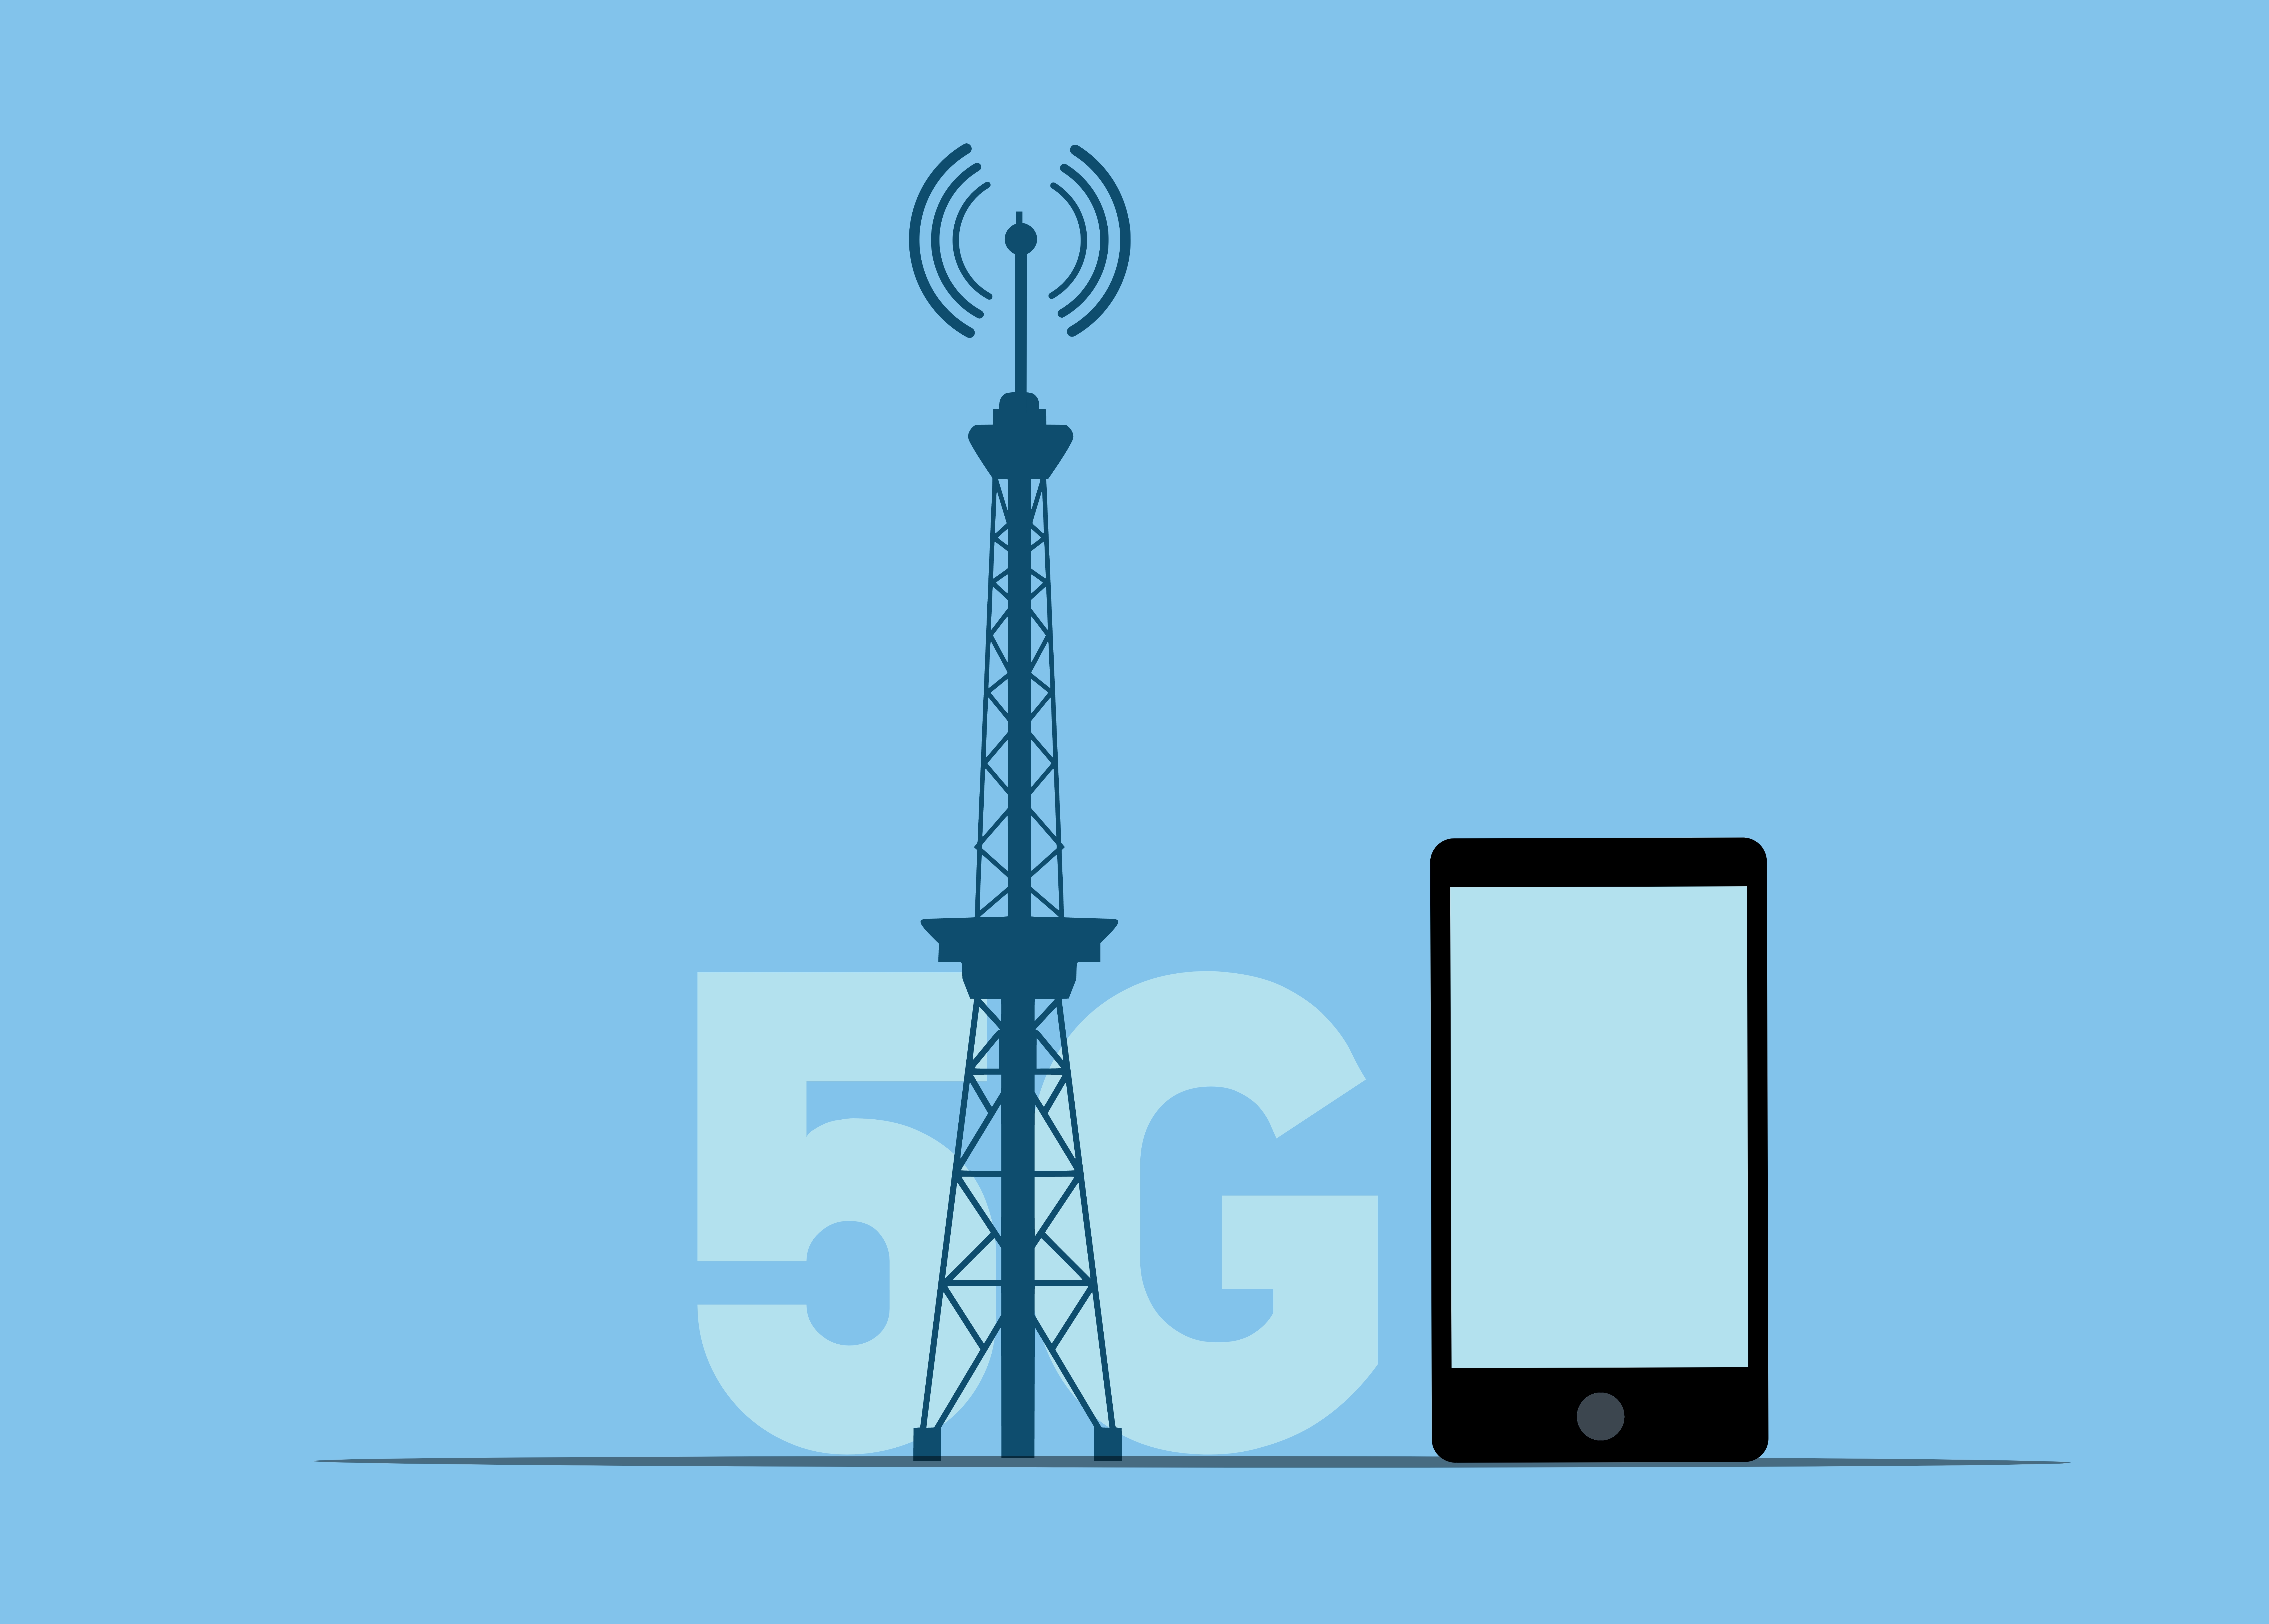
network, 5g, connect, technology, wave, user, concept, isolated, tower, cellular, telecommunication, microwaves, data, communication, mobile, connection, internet, wireless, signal, modern, cell, man, coverage, design, cartoon, rectangle, font, electric blue, gadget, logo, diagram, pole, communication device, brand, graphics, portable communications device, audio equipment, symbol